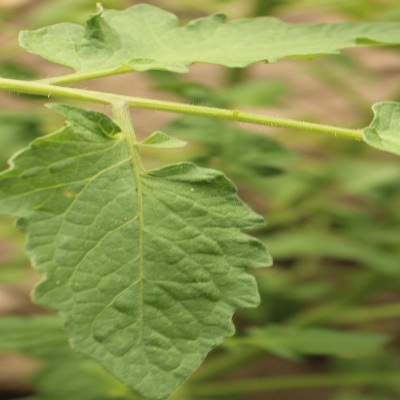
Crop: Tomato
Condition: leaf curl